El Cor de la Ciutat

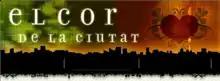

El cor de la ciutat ("The Heart of the City") is a TVC television soap opera first broadcast on TV3 on 11 September 2000 and last broadcast on 23 December 2009.